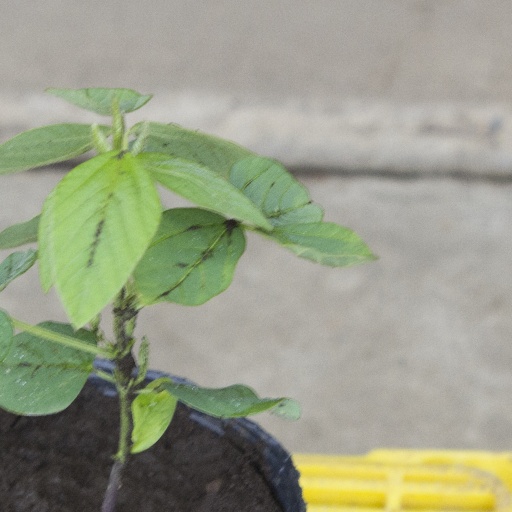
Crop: soybean